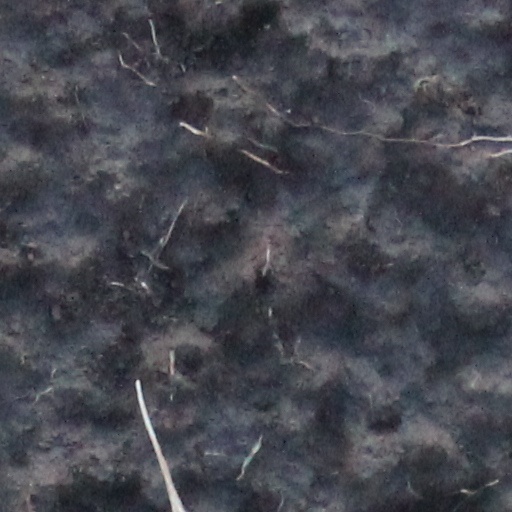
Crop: wheat